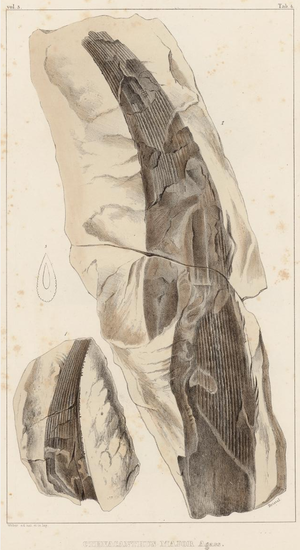
Ctenacanthus est un genre éteint de requins préhistoriques de la famille des Ctenacanthidae et de l'ordre des Ctenacanthiformes. Les différents espèces se retrouvent dans des terrains allant du Dévonien au Permien, avec une répartition mondiale.